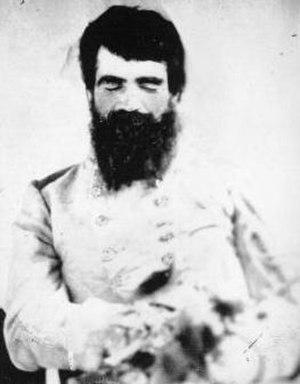
Turner Ashby, Jr. est un officier de cavalerie confédéré. Il a acquis une notoriété en tant que commandant de cavalerie de Thomas J. « Stonewall » Jackson, avec le grade de colonel, dans la vallée de la Shenandoah avant d'être tué lors de la bataille de Good's Farm. Bien qu'il soit mentionné en tant général et que son nom apparaisse dans les listes des généraux de la Confédération, sa nomination de brigadier général n'a jamais été confirmée par le sénat confédéré. Il meurt deux semaines après sa nomination et le sénat confédéré n'a pas agi pour confirmer la nomination pendant cette période.